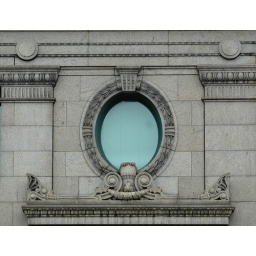
Ornamental oval window on a building at the corner of Michigan Avenue and Adams Street in Chicago, Illinois.